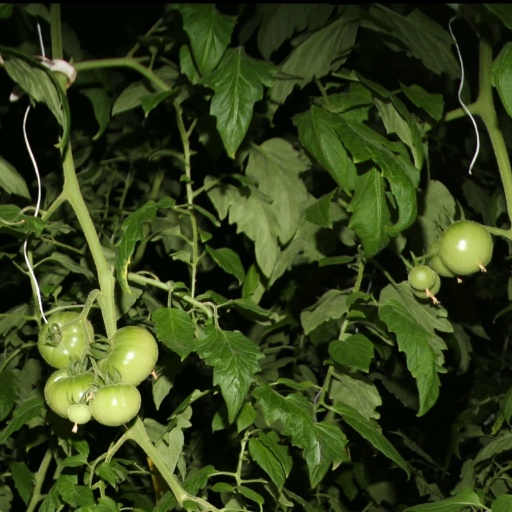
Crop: tomato